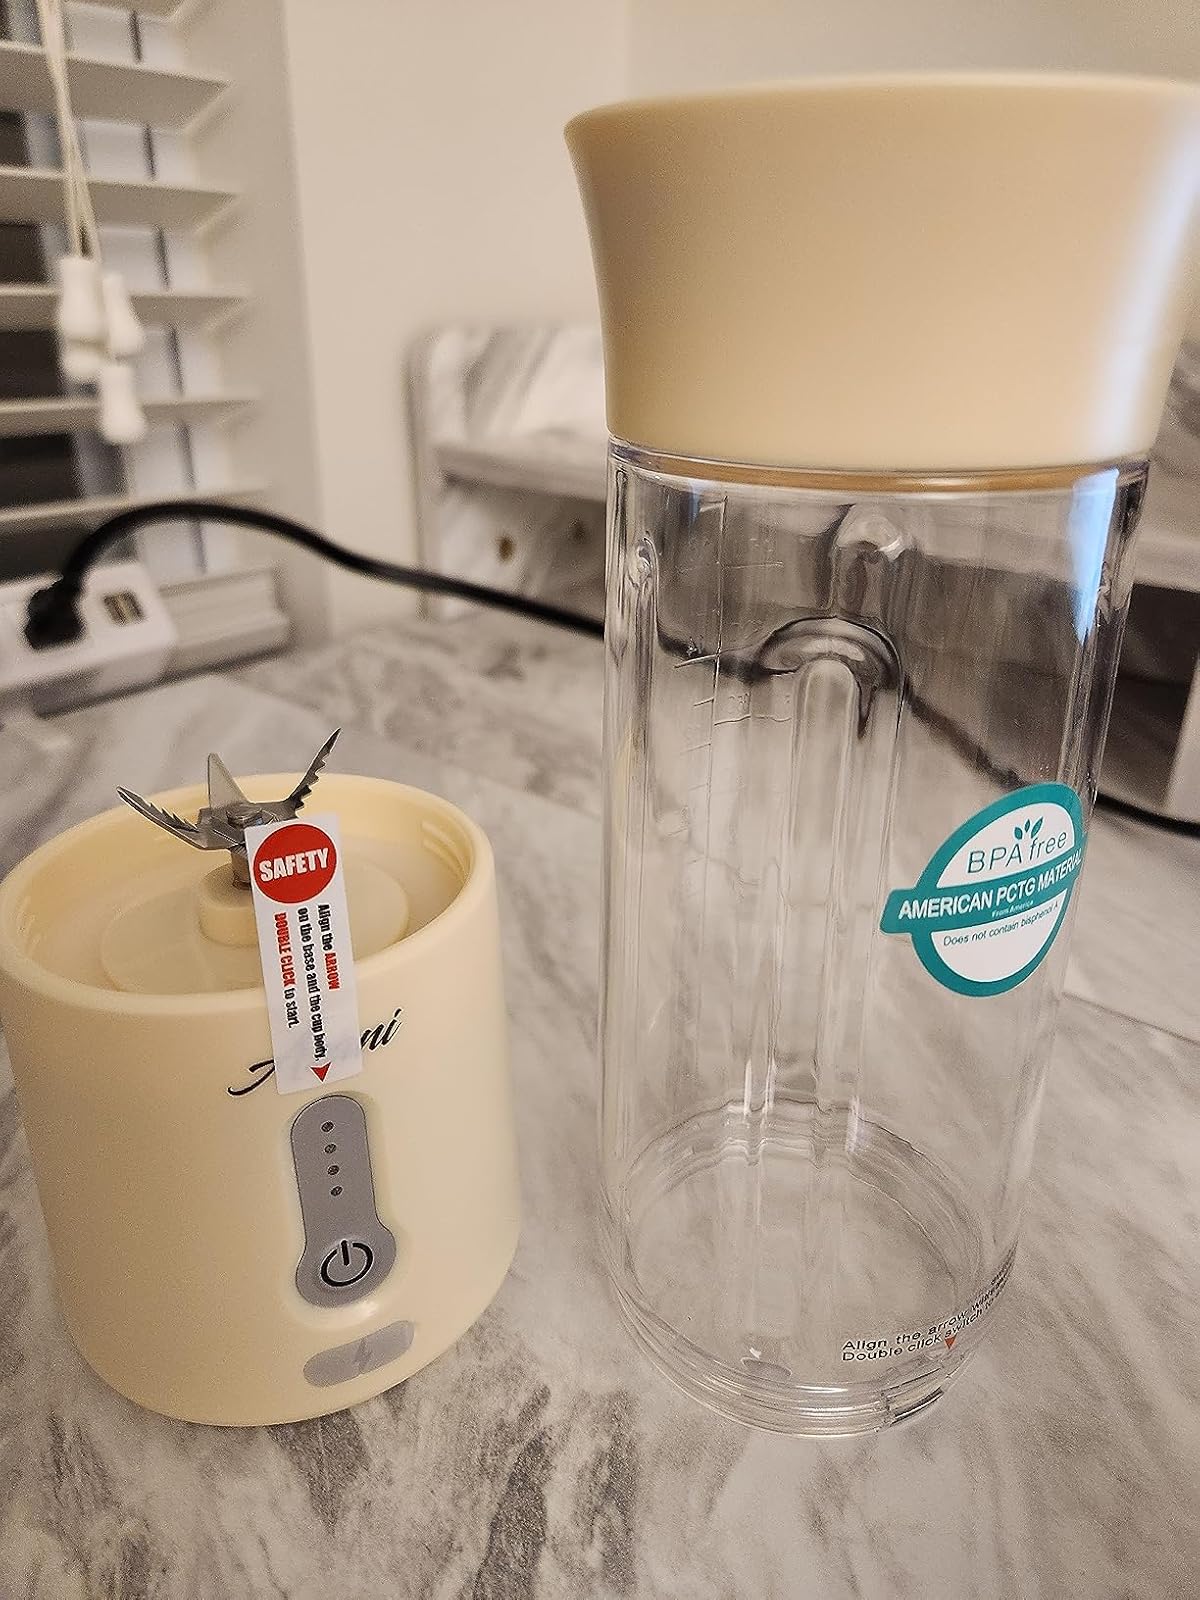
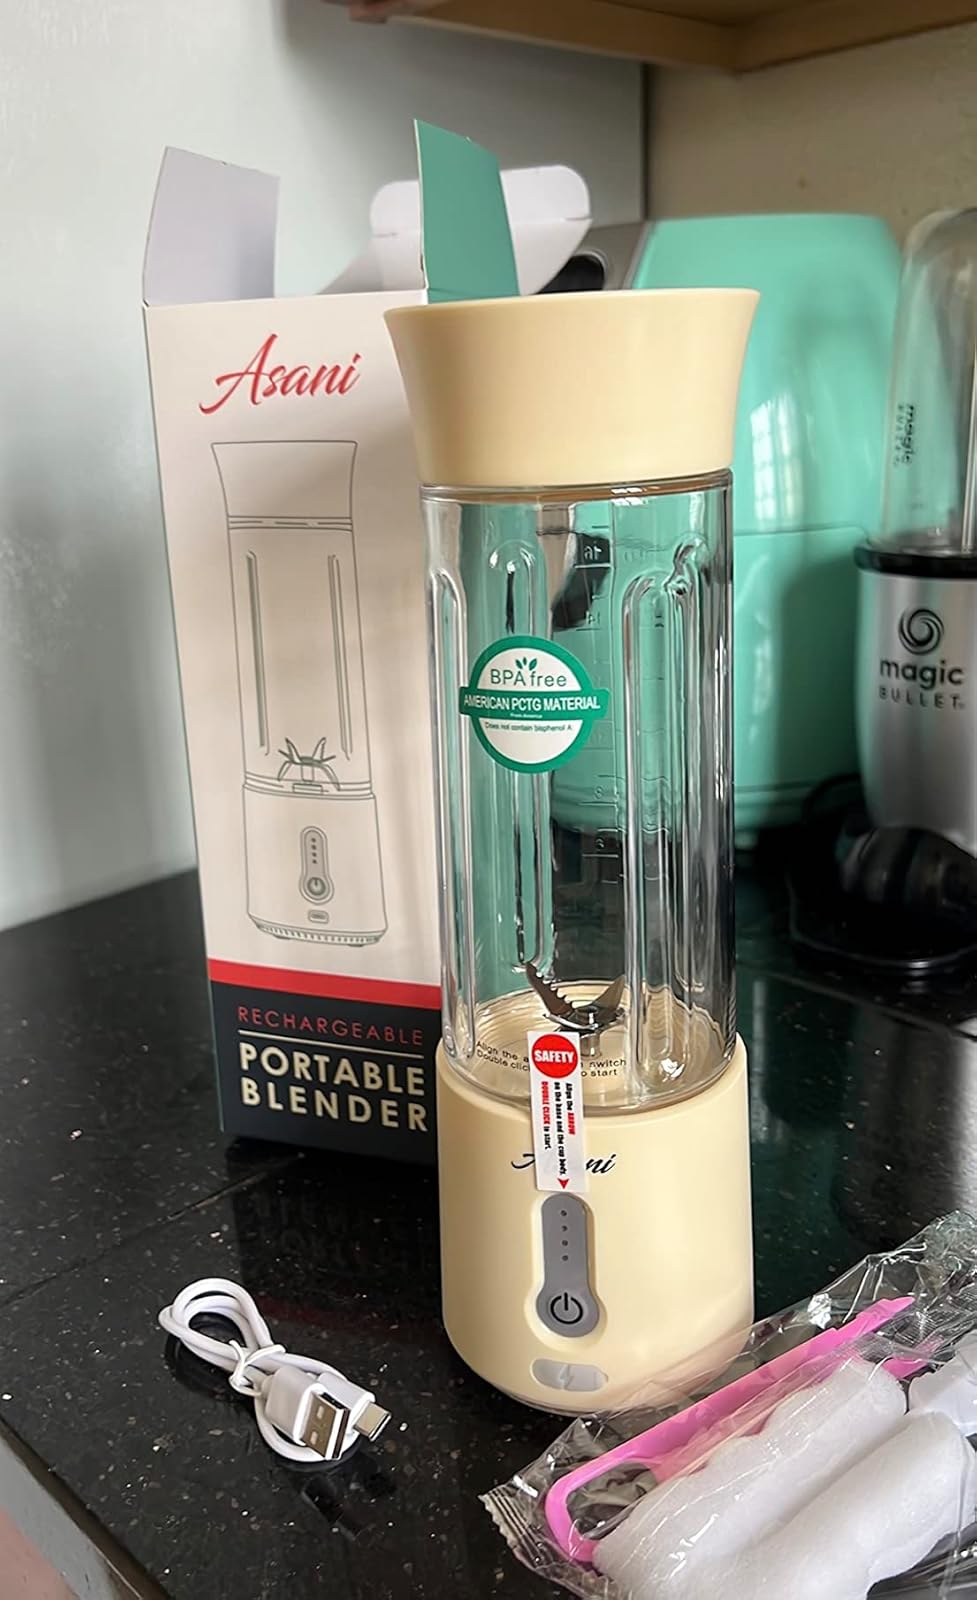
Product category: items_blender
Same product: yes